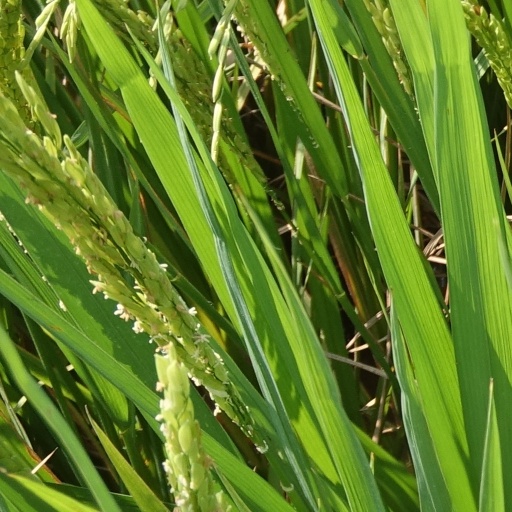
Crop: rice